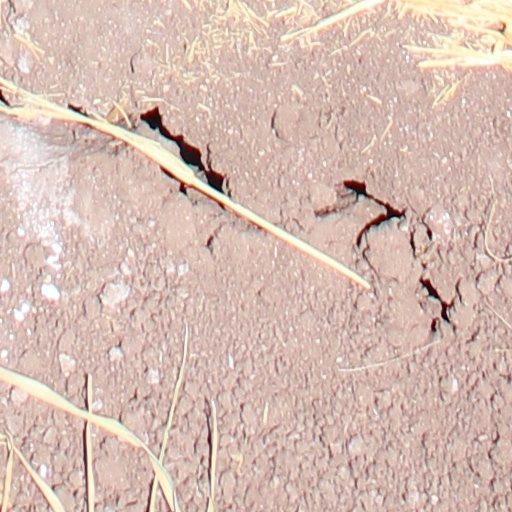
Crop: wheat